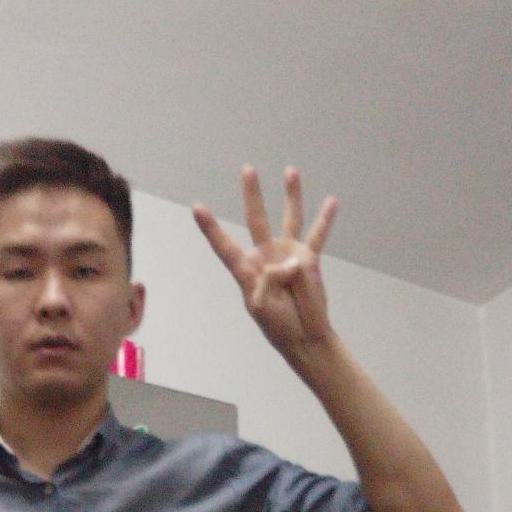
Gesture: four